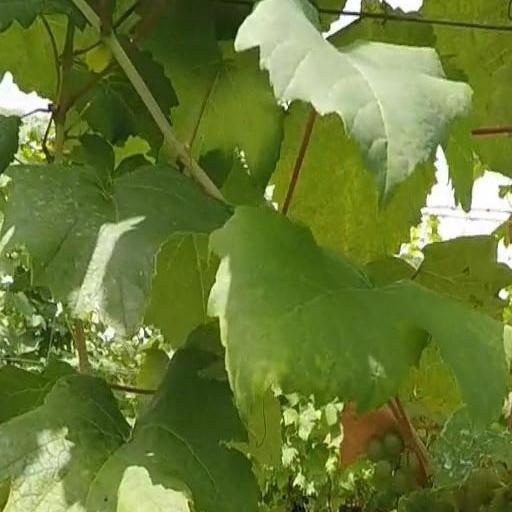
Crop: grape